David Mallett Jr. House

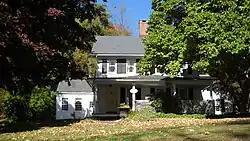

The David Mallett Jr. House, also known as The Mallett House, is a historical site located at 420 Tashua Road in Trumbull, Connecticut. It lies directly across Tashua Road from the Christ Episcopal Church and Tashua Burial Ground. The site consists of a property and two buildings. The residence measures , was constructed in 1760, and is privately owned. It was added to the National Register of Historic Places in 1986.